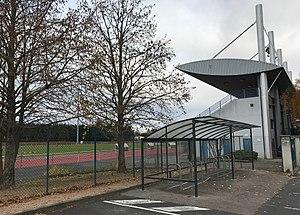
Stade Jean-Le-Mouton de Villefranche-sur-Saône en novembre 2017.